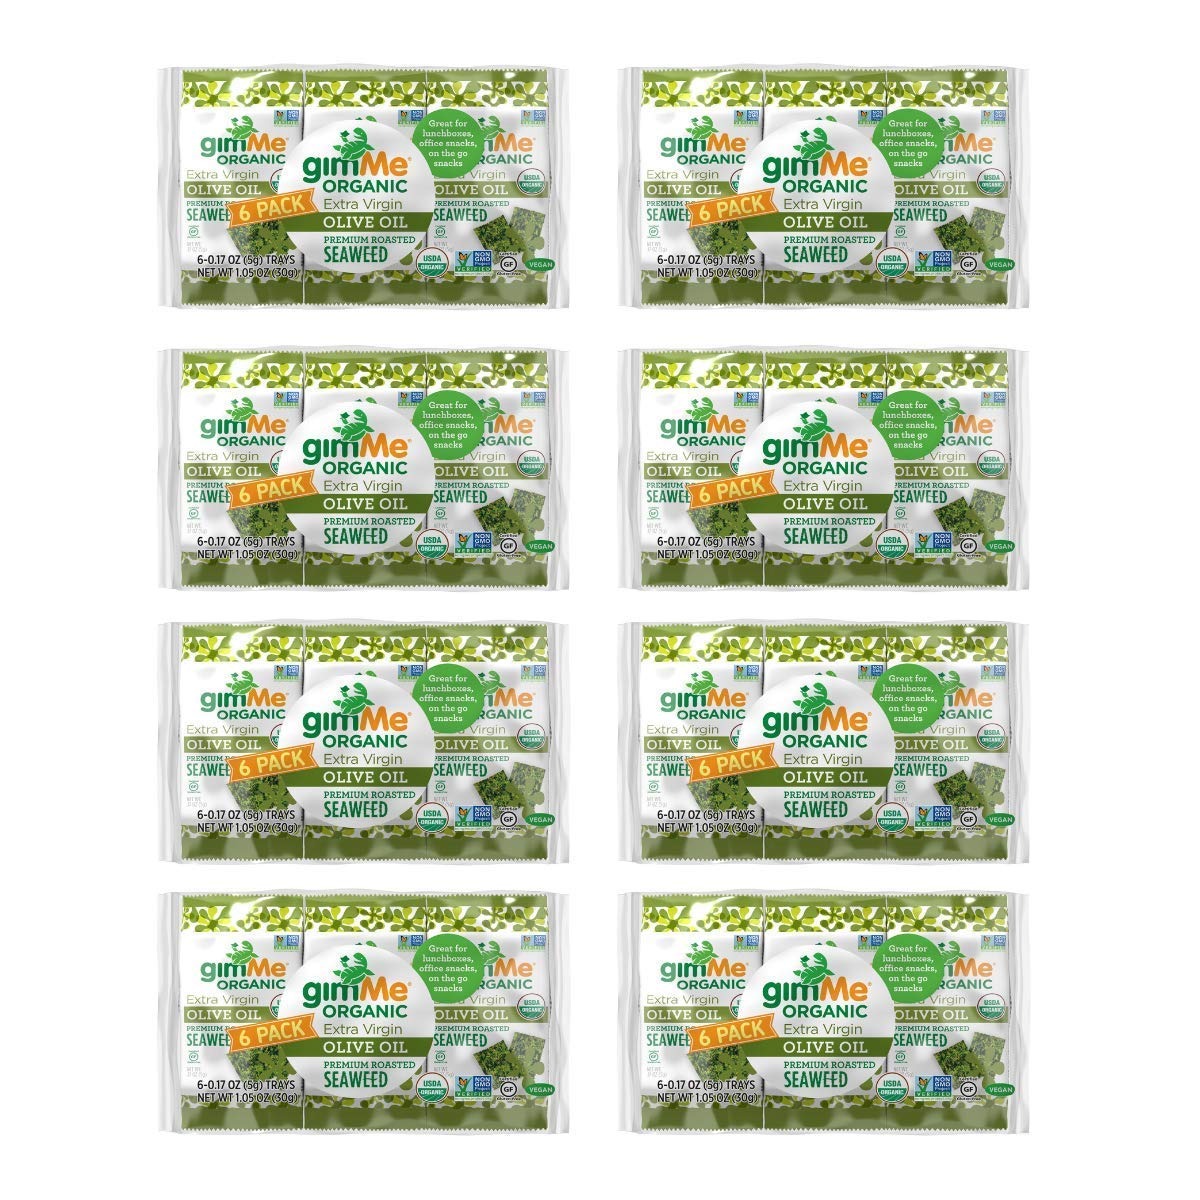
Item Name: gimMe Organic Roasted Seaweed Sheets - Extra Virgin Olive Oil - 48 Count - Keto, Vegan, Gluten Free - Great Source of Iodine and Omega 3’s - Healthy On-The-Go Snack for Kids & Adults
Bullet Point 1: HEALTHY SNACKs compatible with Keto, Vegan, Vegetarian, Gluten Free and Low Carb diets, gimMe’s Organic Roasted Seaweed is a SUPERFOOD that is enjoyed by Kids and Adults alike
Bullet Point 2: EAT ON THE GO by dropping in a single pack of gimMe Organic Roasted Seaweed in your bag or child’s lunchbox for a quick and easy snack; only 25 calories per a single pack
Bullet Point 3: #1 BEST SELLING Organic Seaweed Brand (Source: SPINS Topline Total (US - March 2020)
Bullet Point 4: Our original seaweed snack is made from premium organic seaweed, roasted to crispy perfection, and seasoned with one of six savory flavors; Sea Salt, Extra Virgin Olive Oil, Teriyaki, Toasted Sesame, Wasabi, and new Sea Salt & Avocado Oil - Try all Six!
Bullet Point 5: Sustainably cultivated and harvested from South Korea, seaweed is one of the most nutrient dense foods in the world and is naturally loaded with protein, fiber, vitamins and minerals; our seaweed has no artificial flavors or preservatives and is non-GMO, Contains 48 – 0.17oz (5g) Packs
Value: 8.16
Unit: Ounce

Price: 8.88